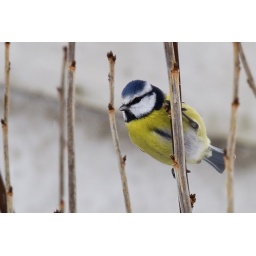
Probably the most common bird around my house